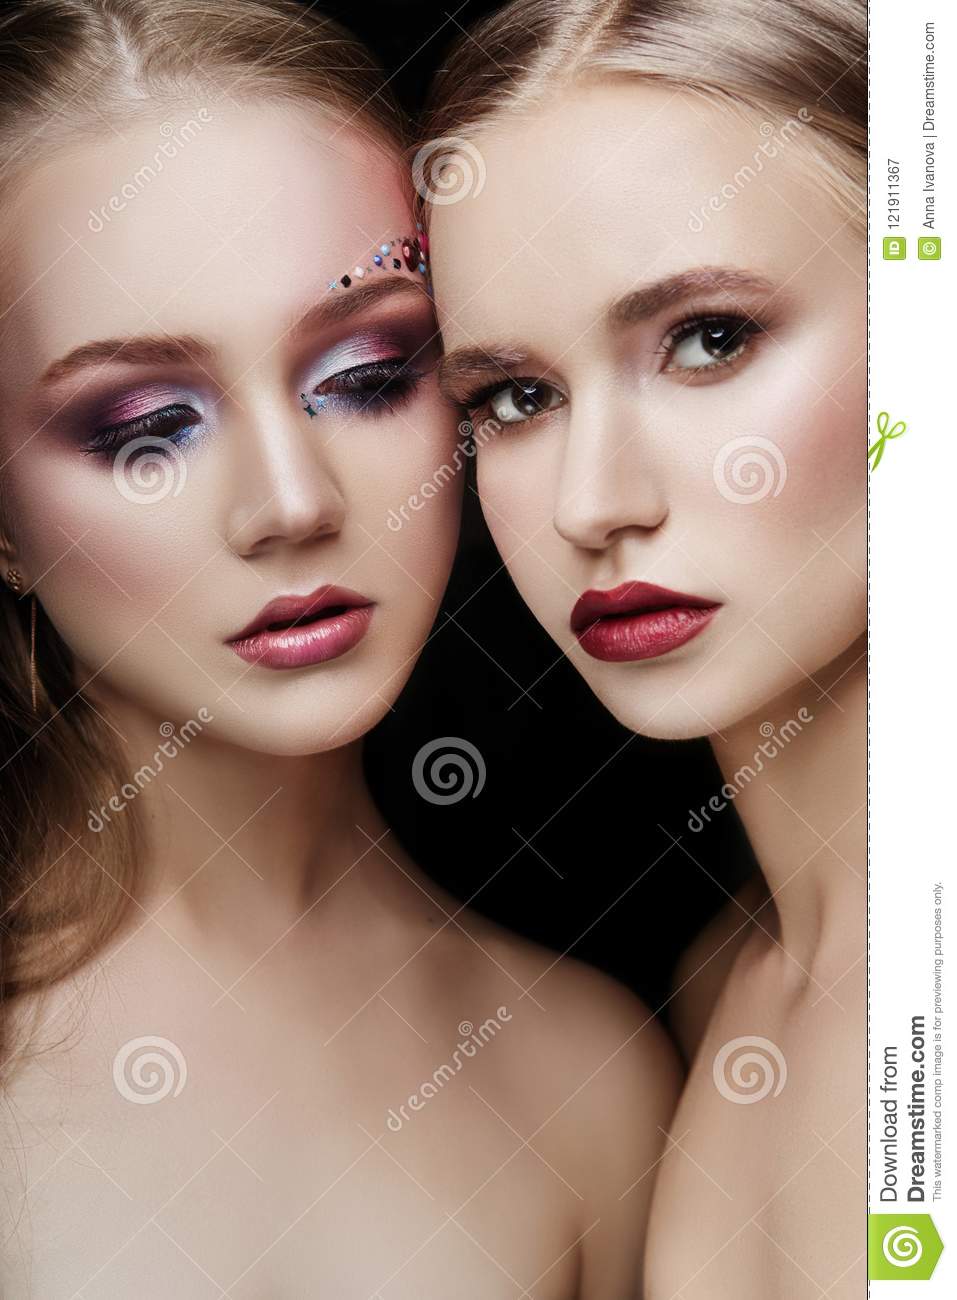
Gender: women